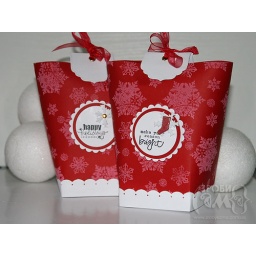
Christmas box in a bag